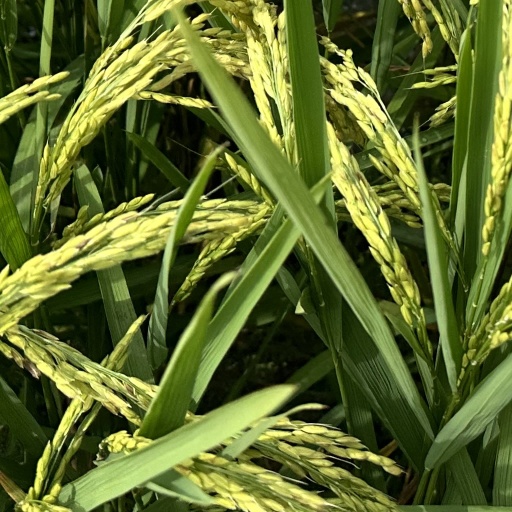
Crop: rice